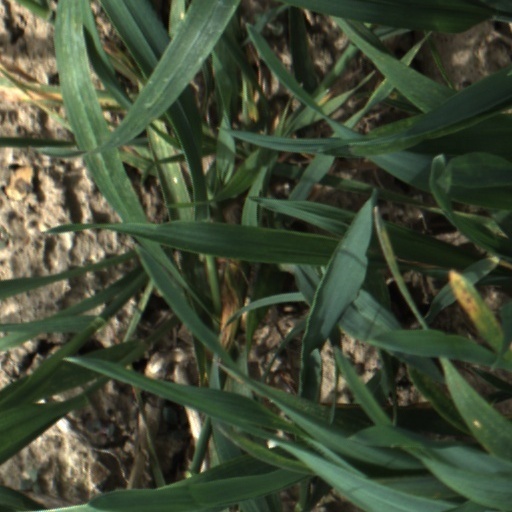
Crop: wheat